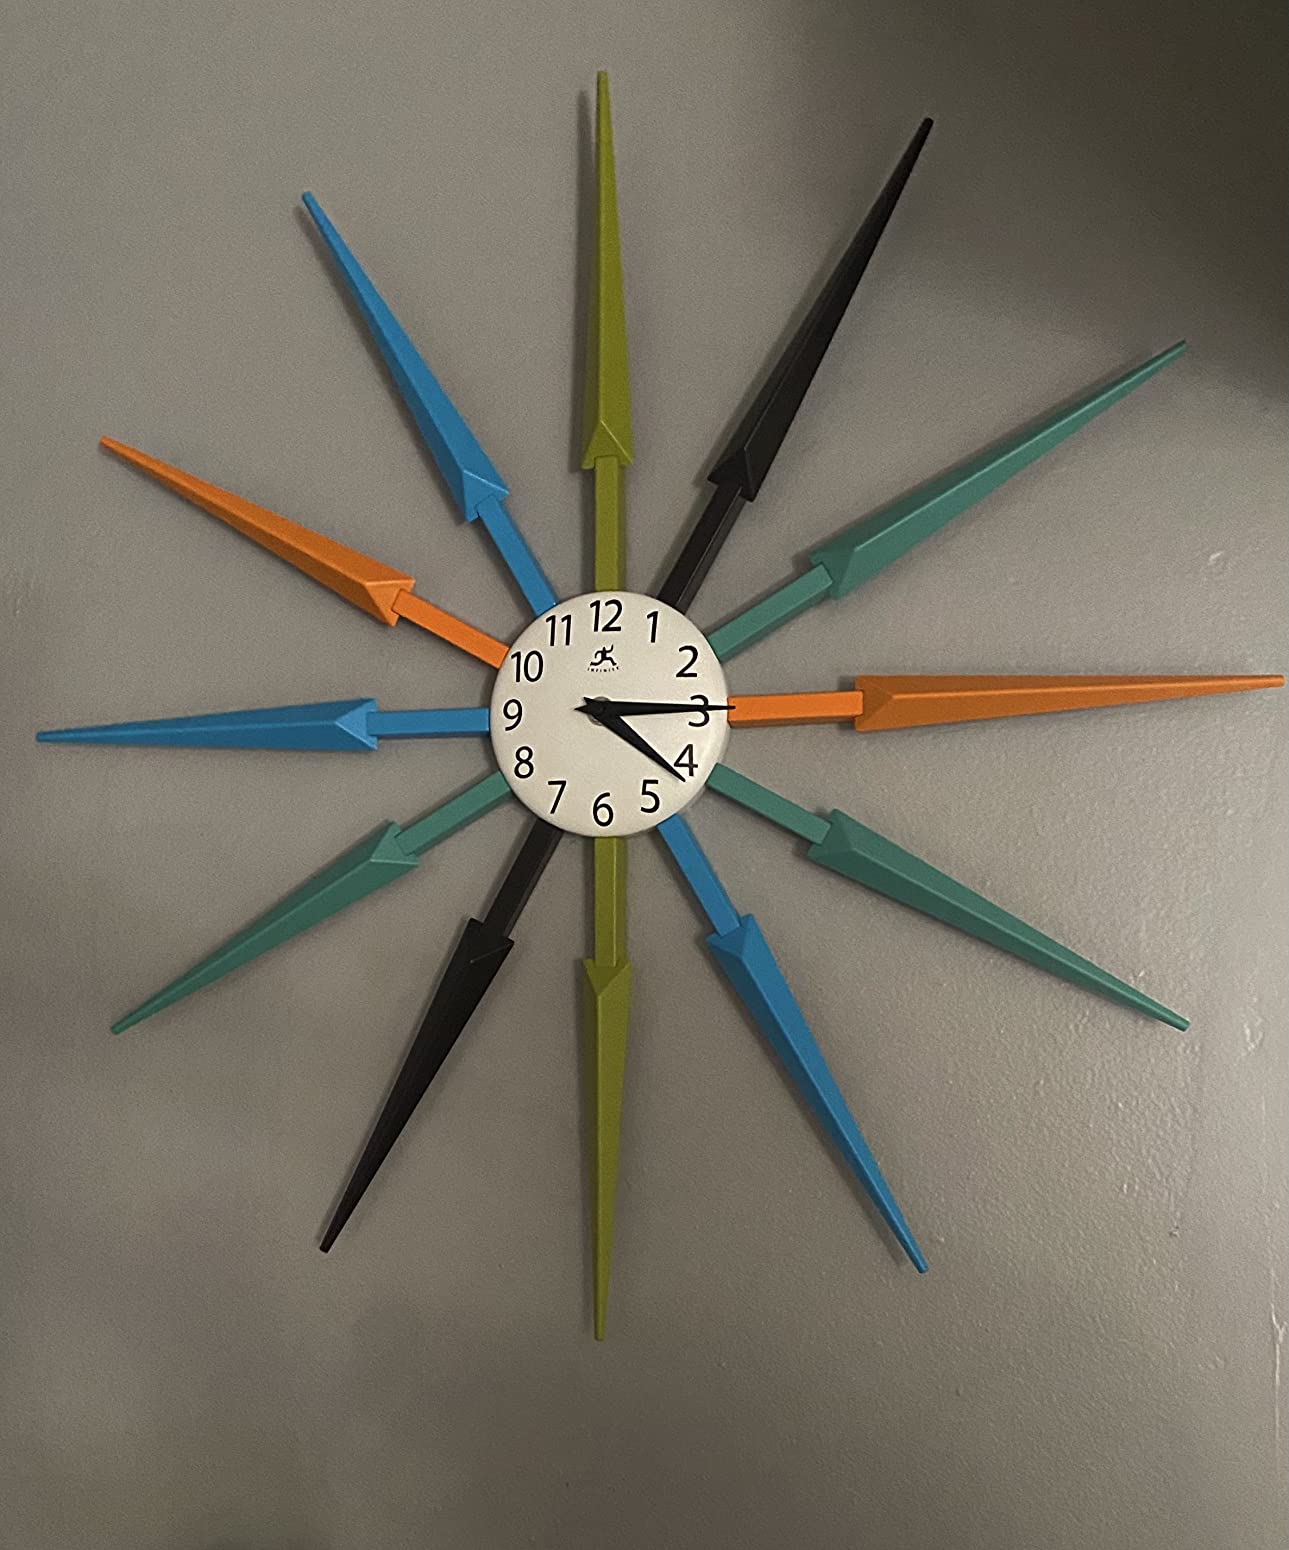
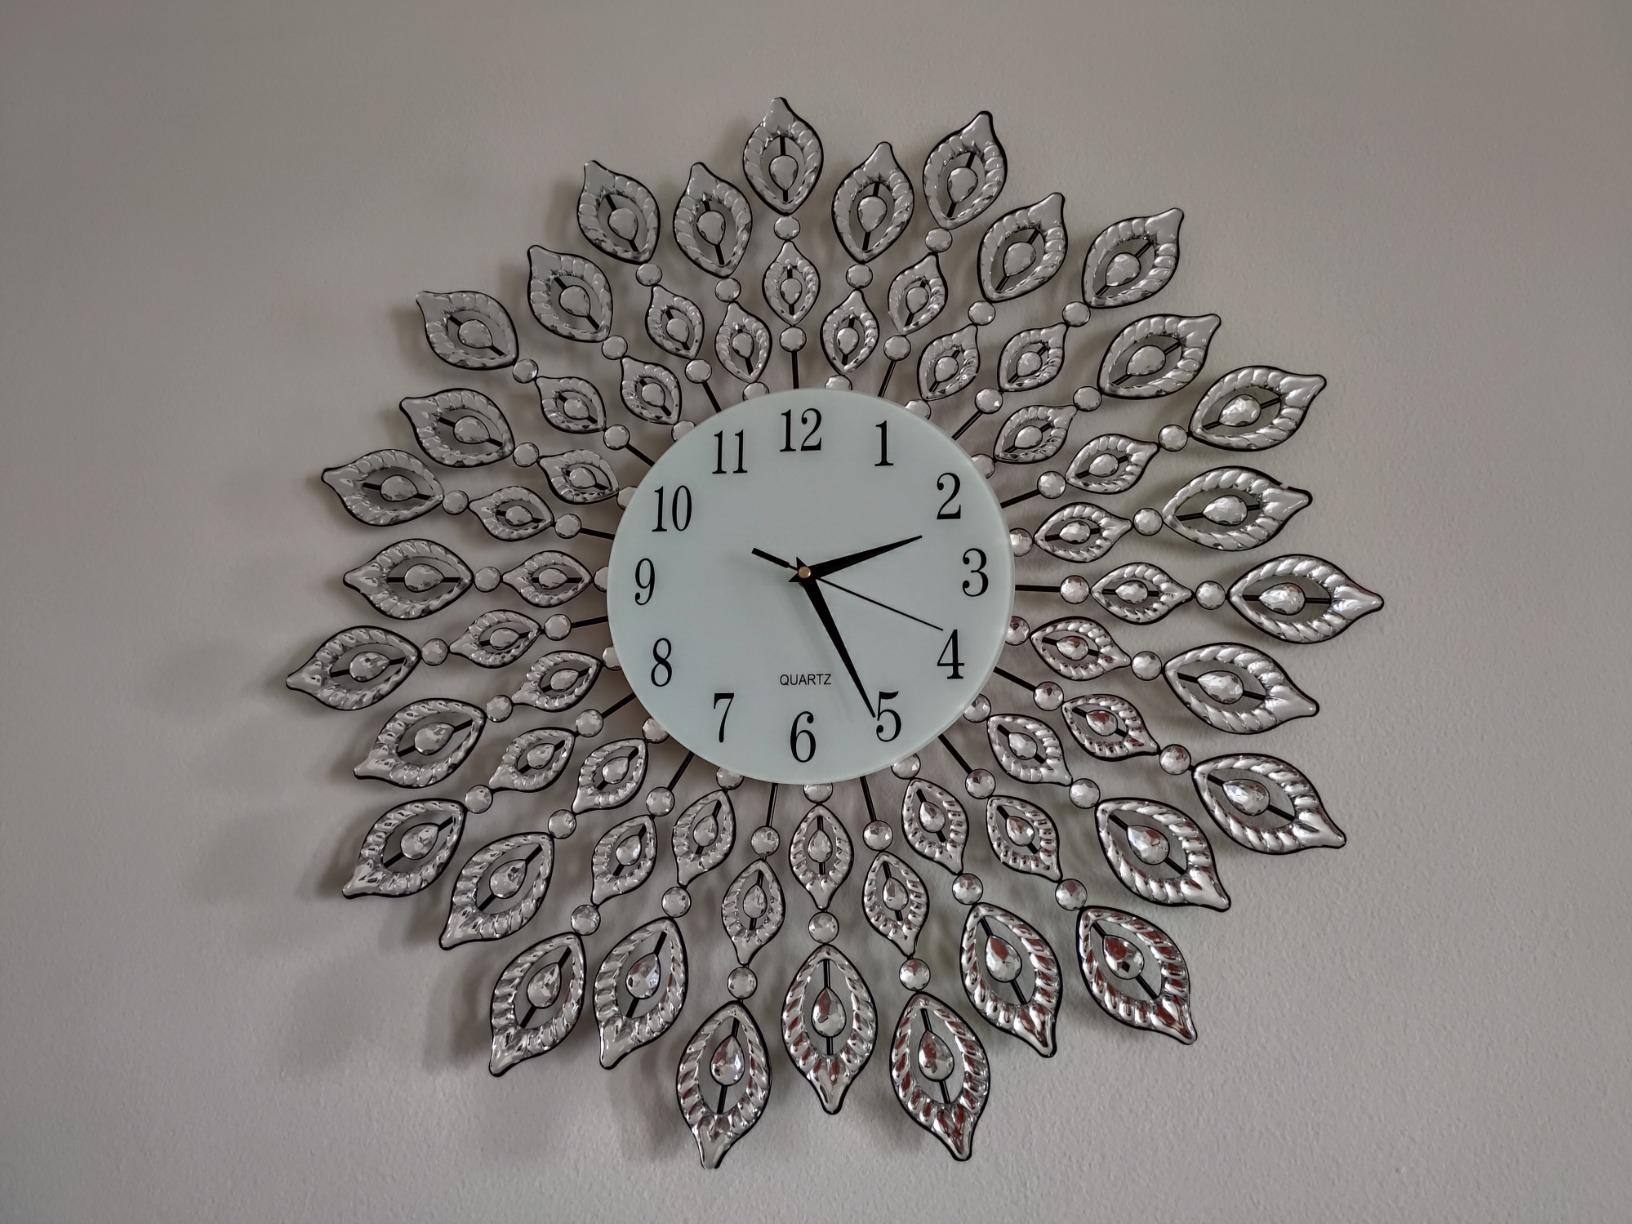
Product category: clock
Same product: no